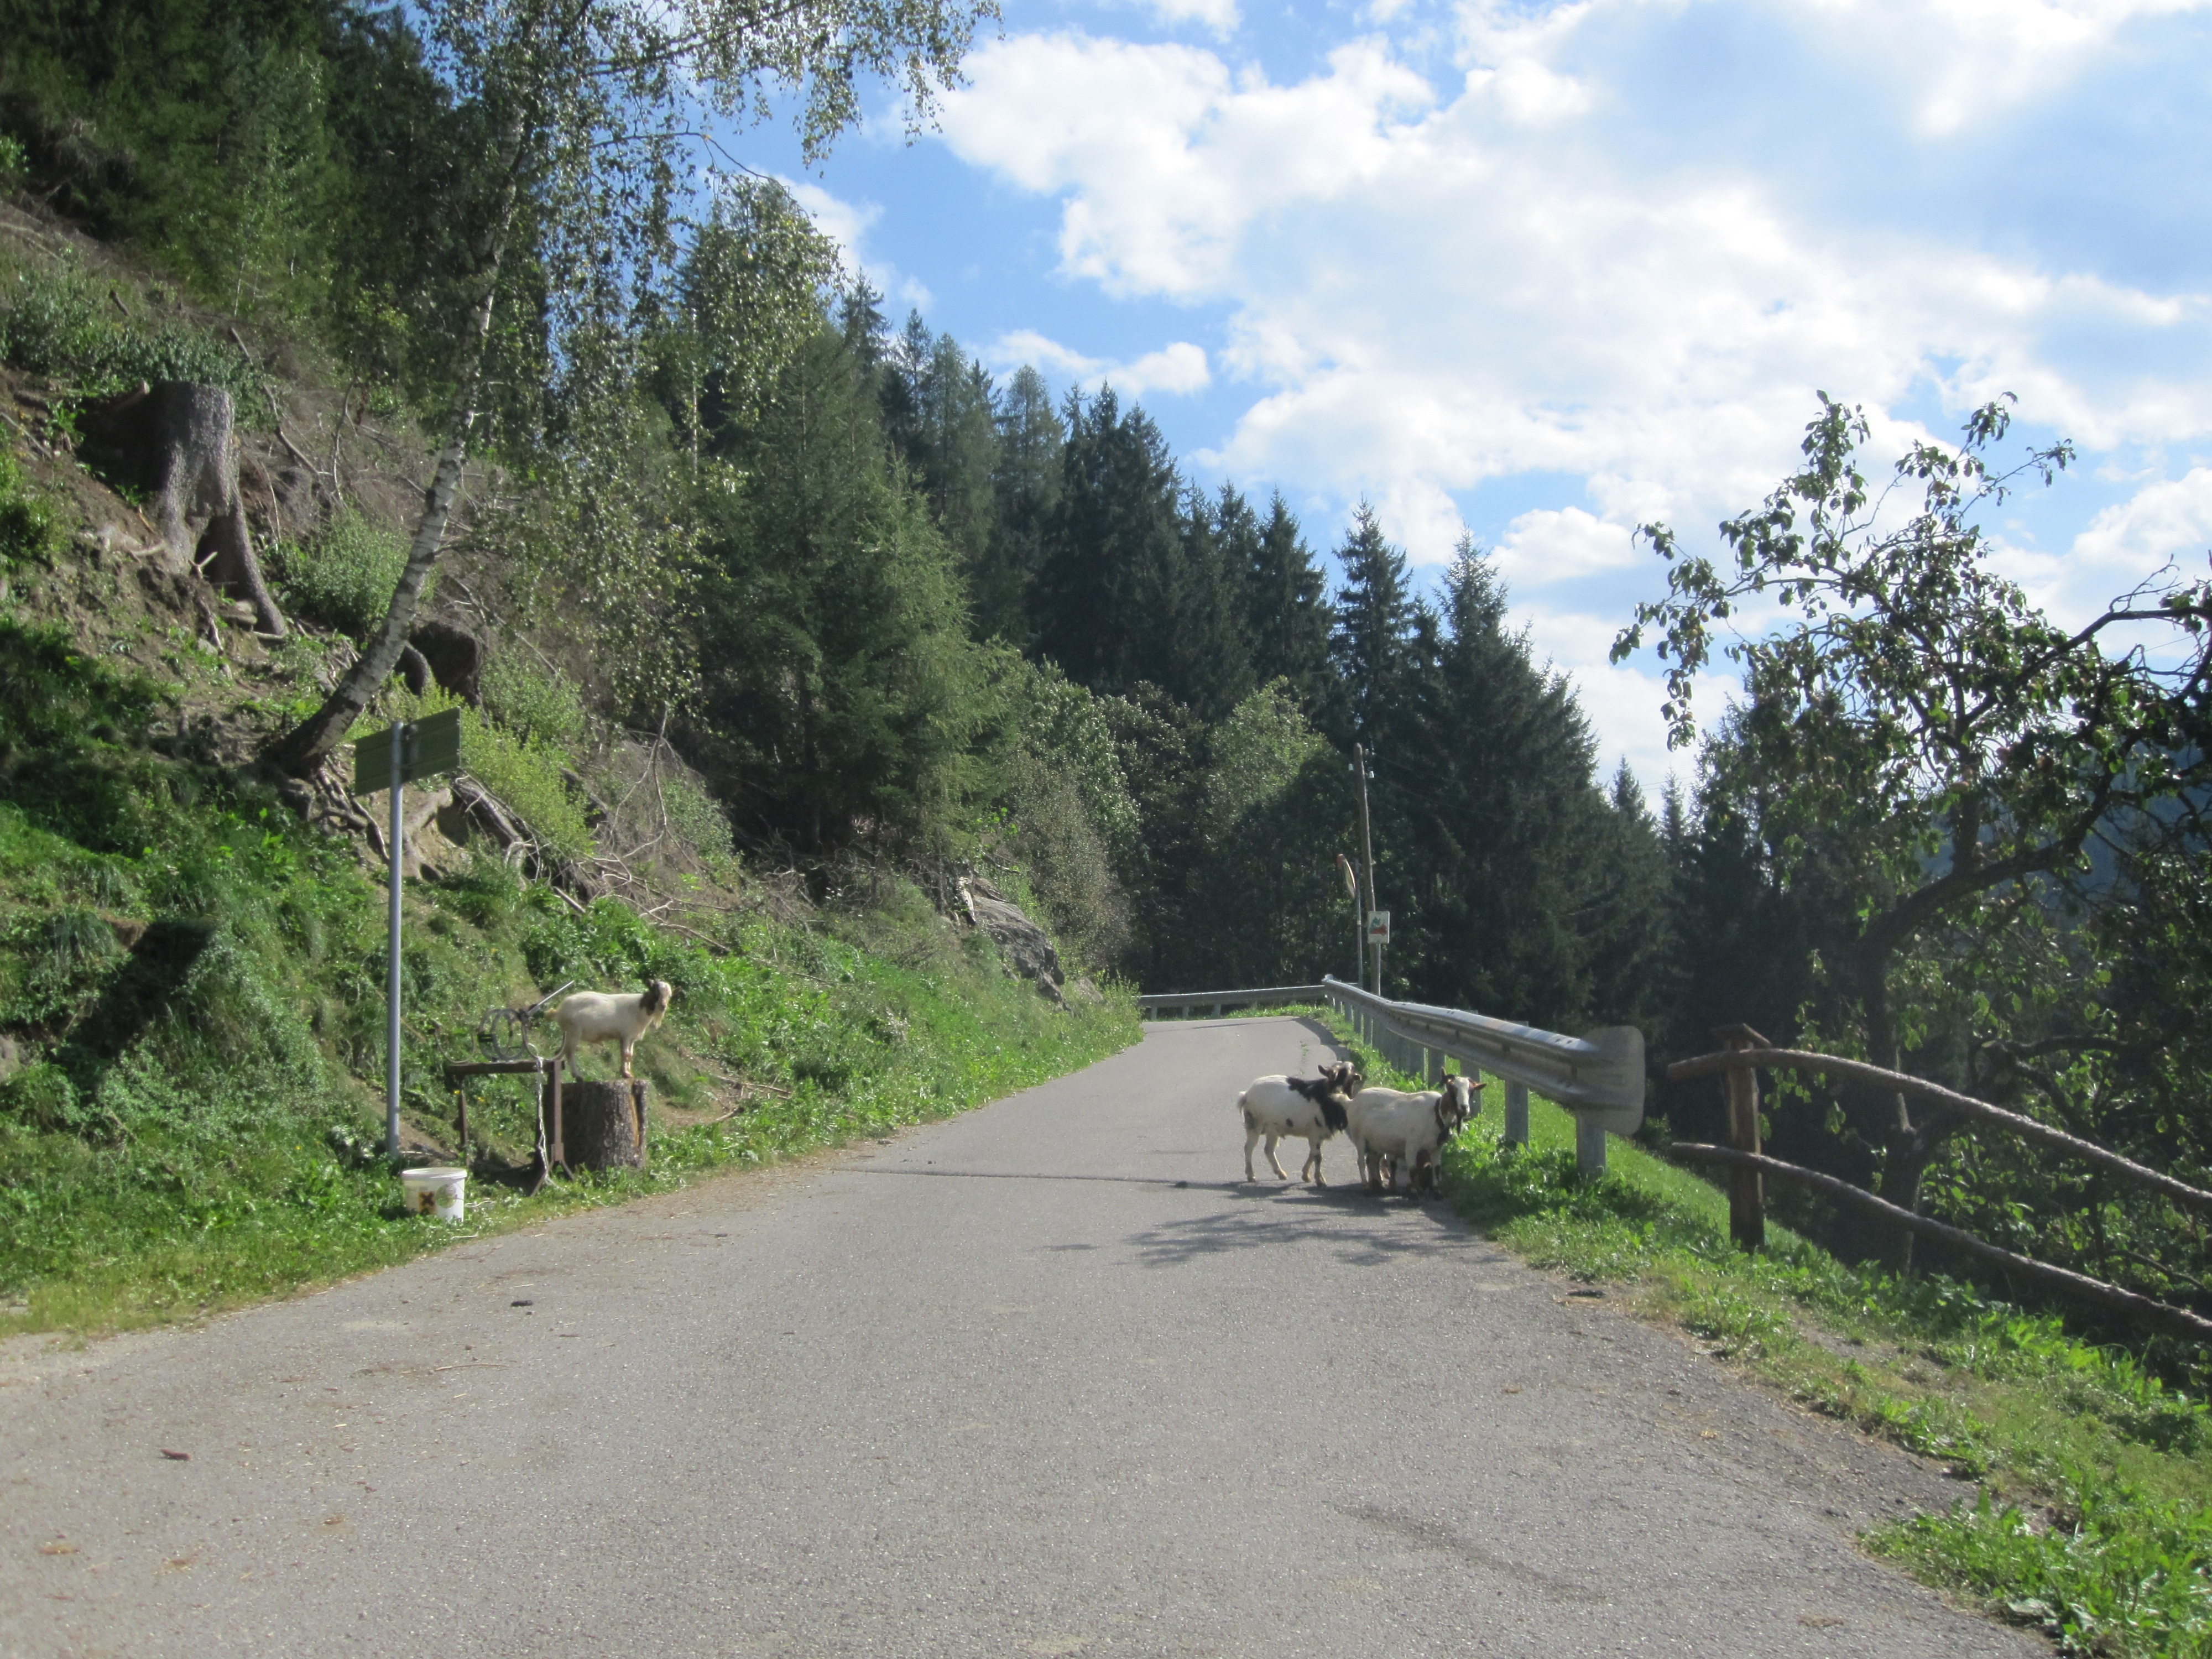
landscape, nature, forest, mountain, road, trail, valley, mountain range, dirt road, italy, ridge, mountains, infrastructure, dolomites, rural area, mountain pass, mountainous landforms